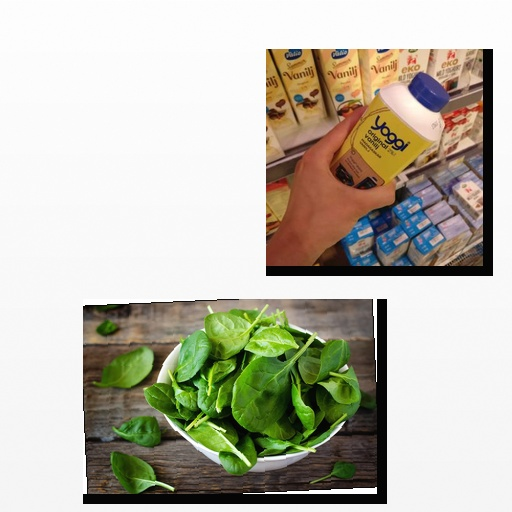
Food items: spinach, vanilla_yogurt